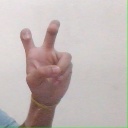
अक्षर: ई